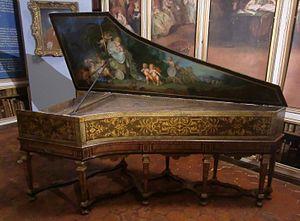
Clavecin à deux claviers de Pierre Donzelague - Lyon 1716
Cet article contient une liste de lieux d'exposition de clavecins anciens ; elle n'est pas limitative.